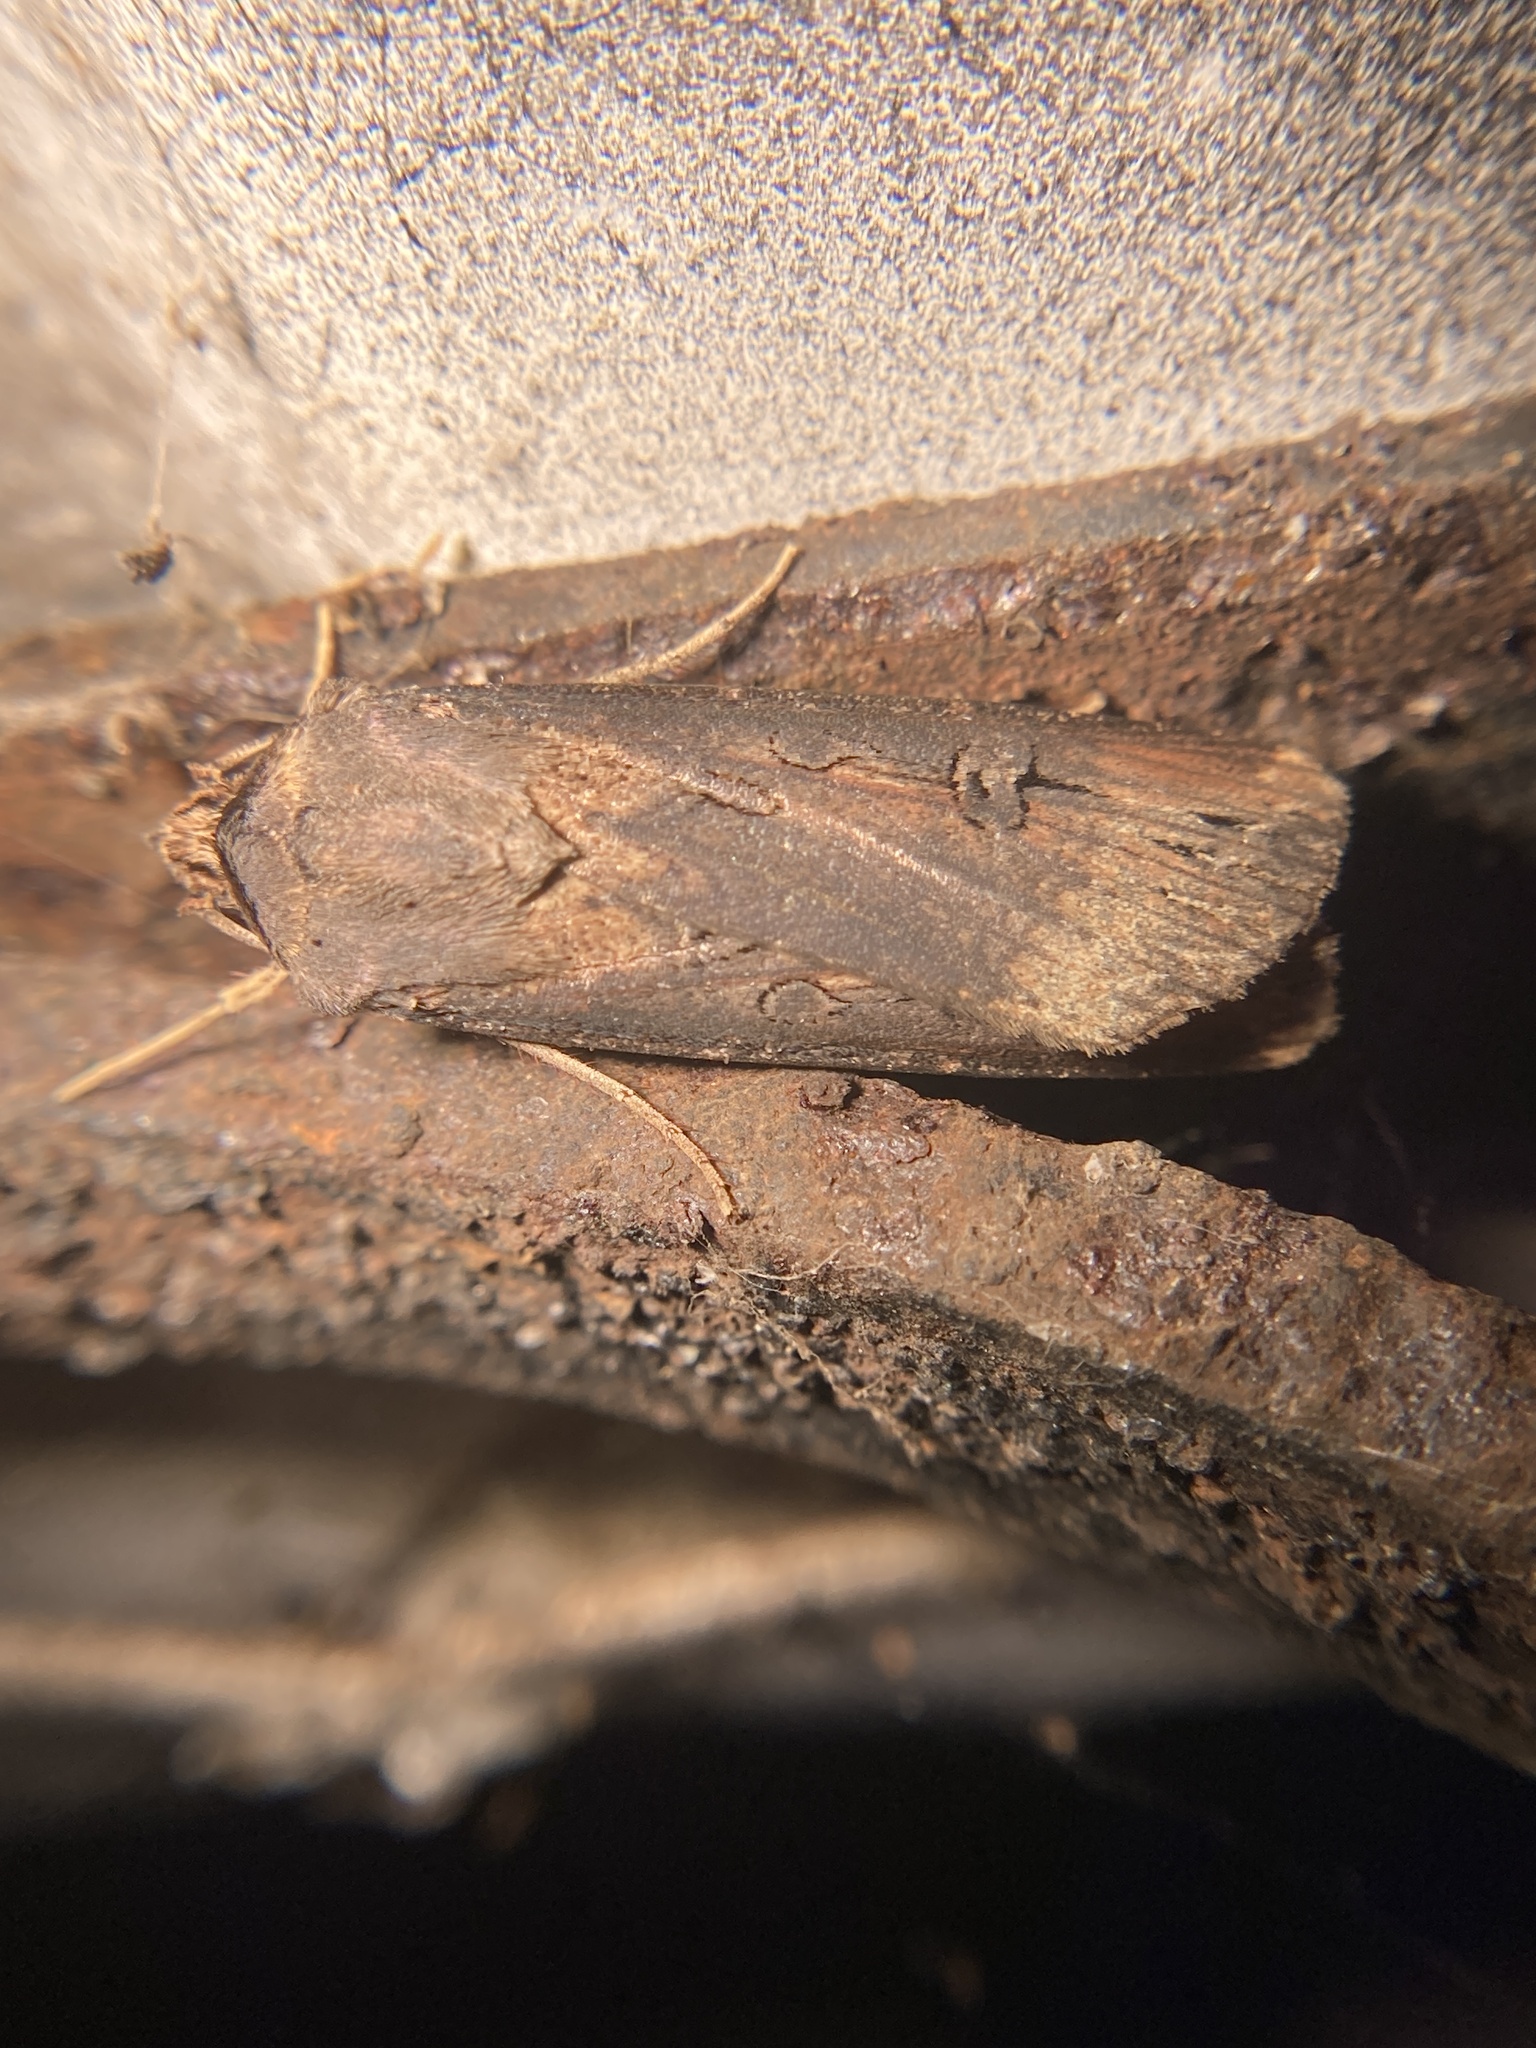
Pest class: cutworms